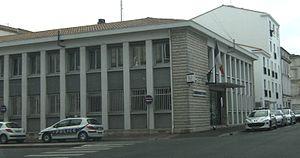
Commissariat de police de Rochefort (17)
Rochefort, appelée aussi Rochefort-sur-Mer, est une commune du Sud-Ouest de la France située dans le département de la Charente-Maritime. Ses habitants sont appelés les Rochefortais et les Rochefortaises.